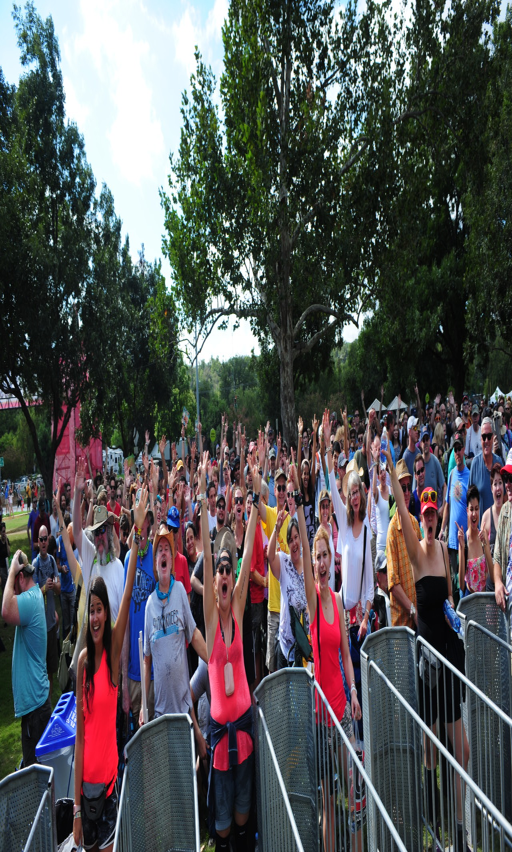
fans anxiously awaiting the gates to open for festival .